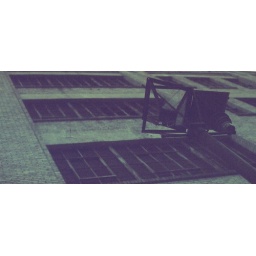
Busted street lamp in the quarter near Canal.